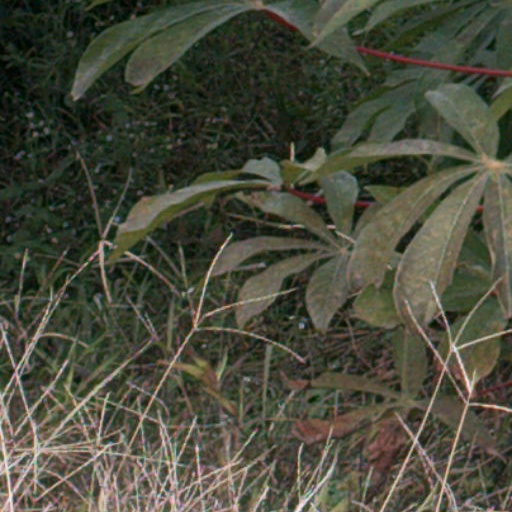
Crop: cassava